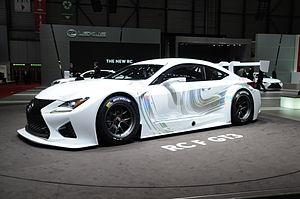
Salon international de l'automobile de Genève 2014